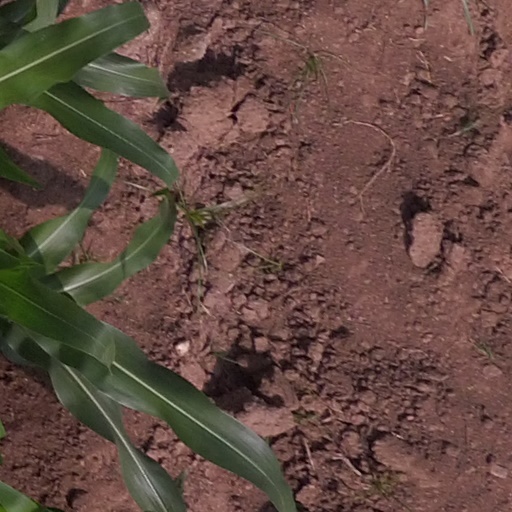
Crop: maize; corn